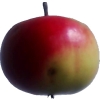
Label: Apple 11